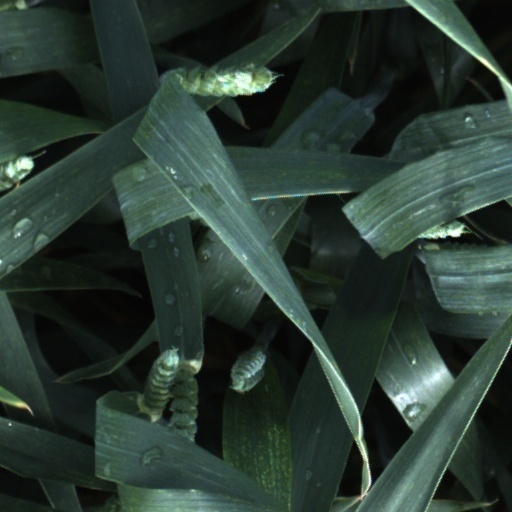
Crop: wheat